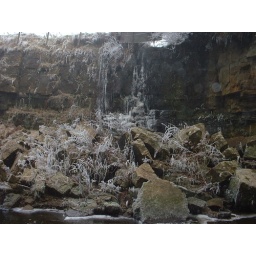
Photo taken from a rock in the middle of the river